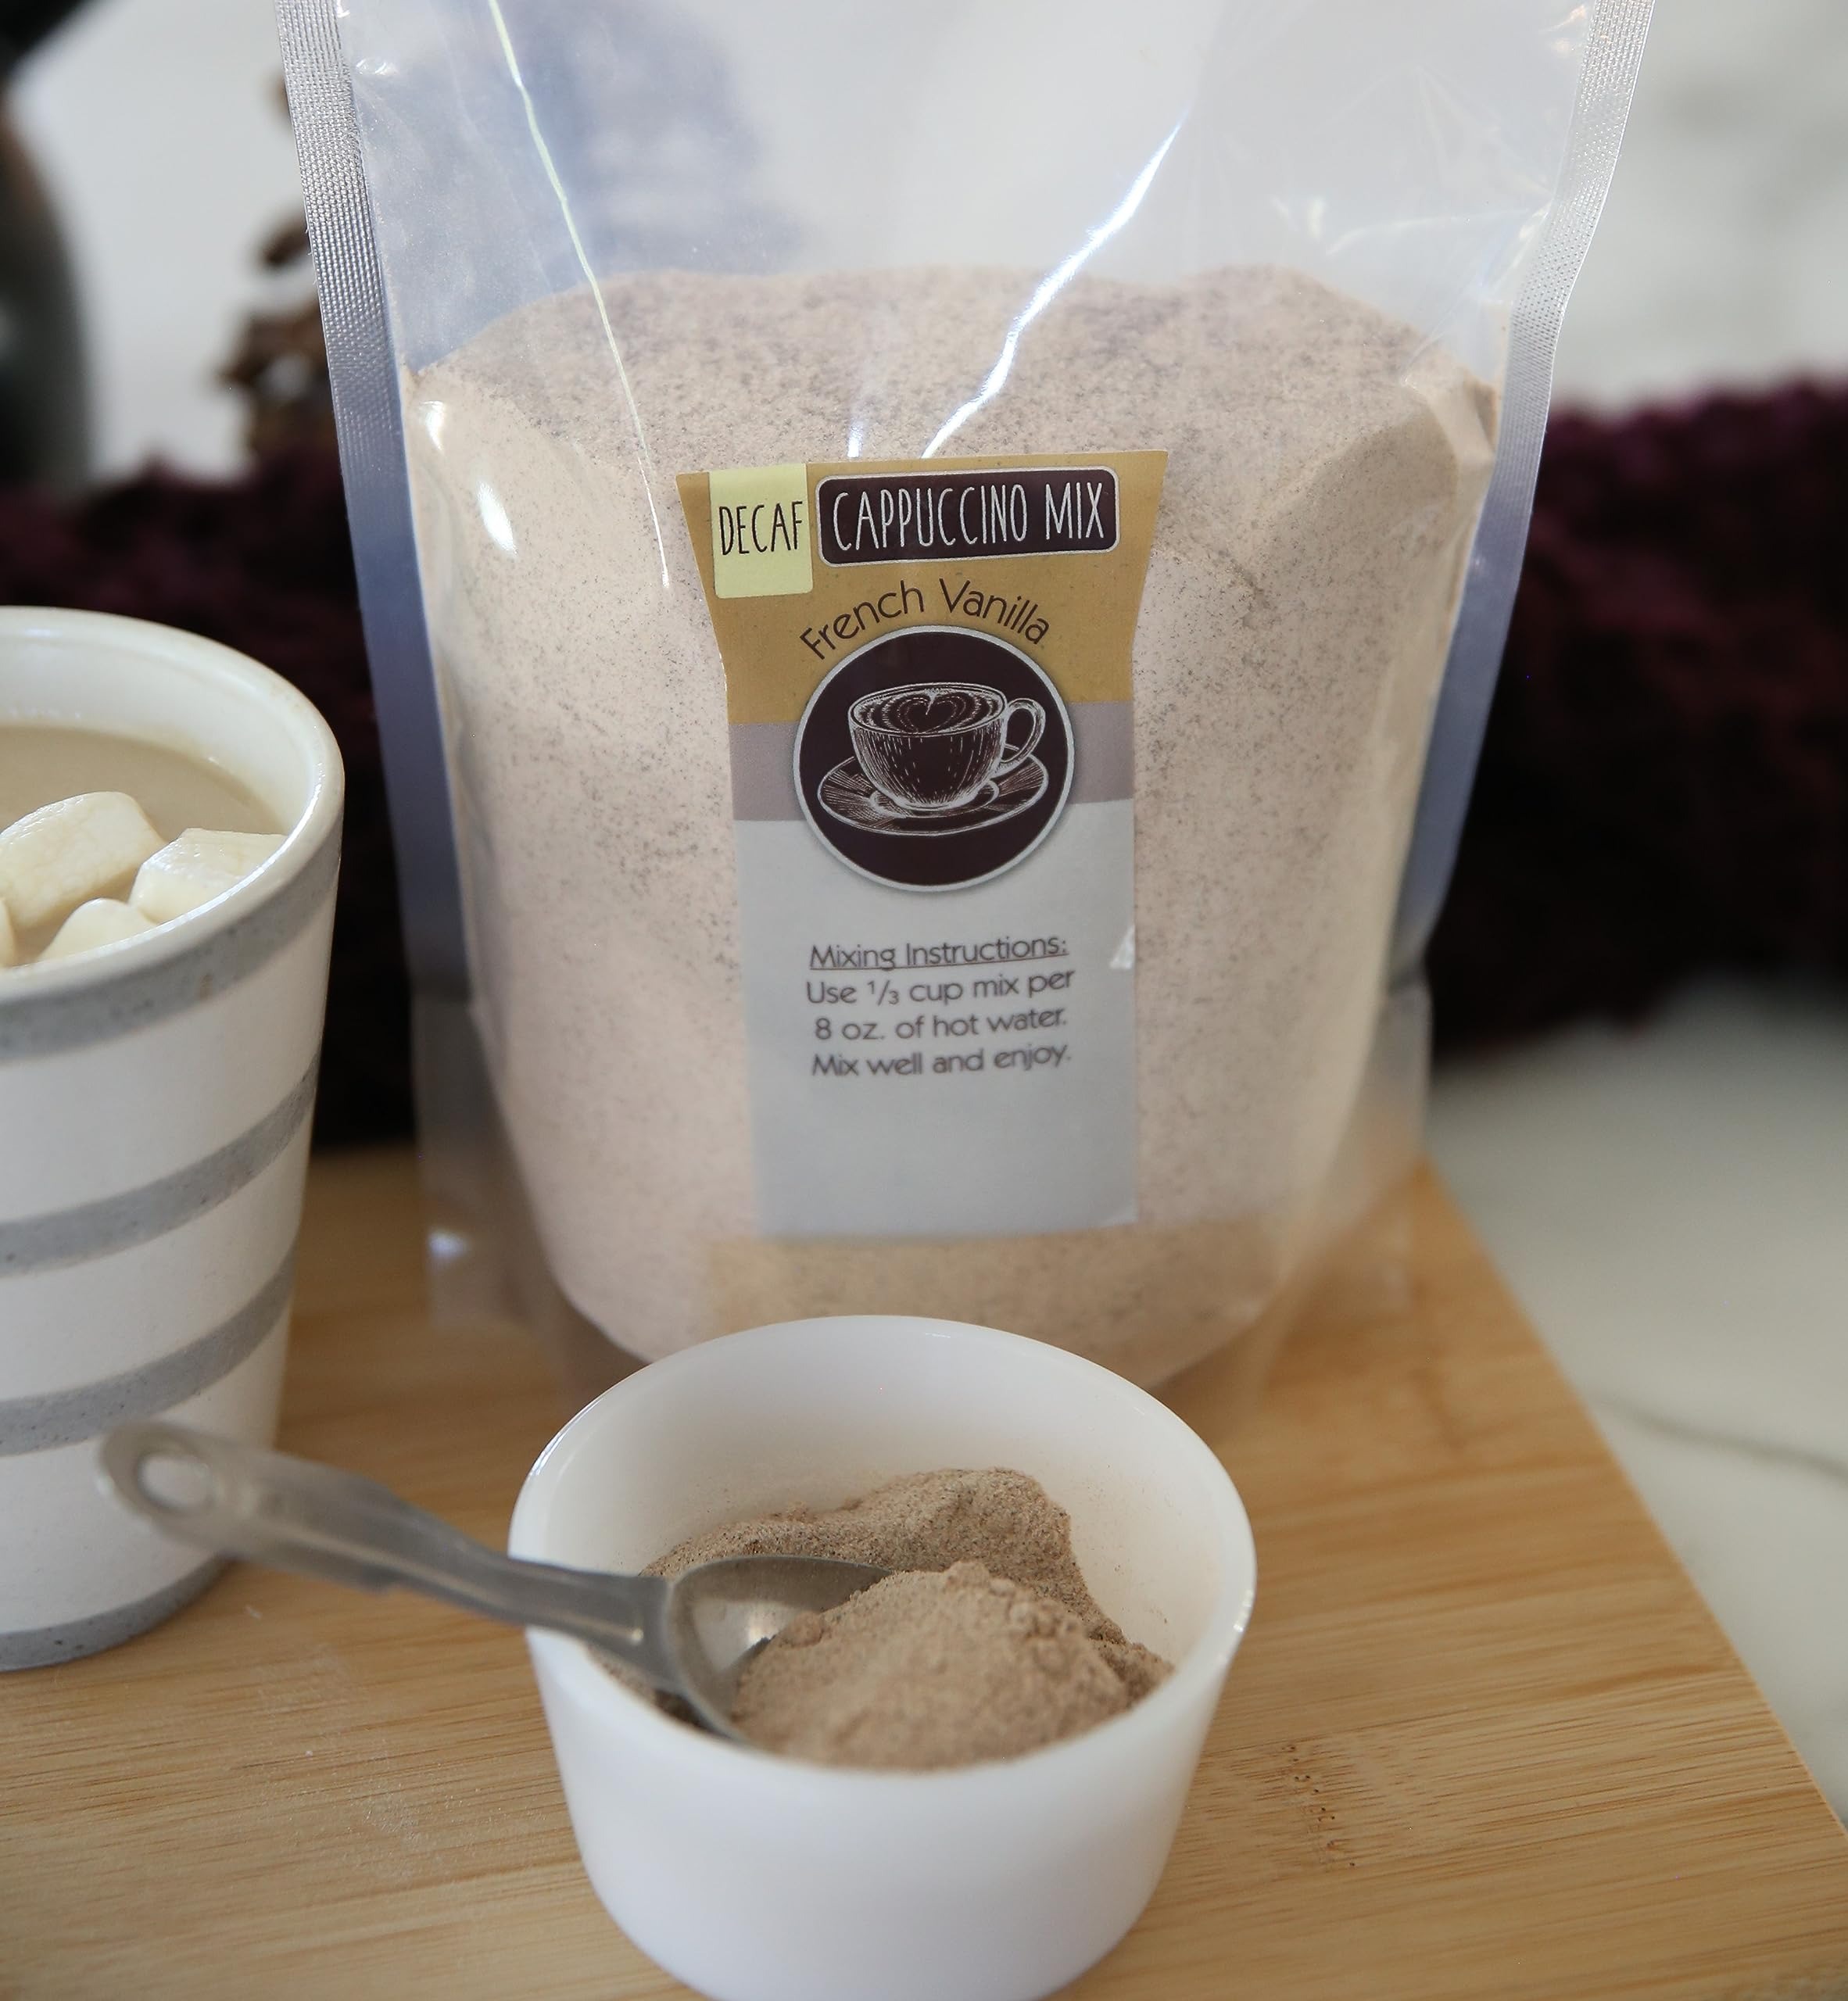
Item Name: Kauffman Orchards Decaf French Vanilla Instant Cappuccino Hot Drink Mix, 14 Ounce Bag
Bullet Point 1: Made in the USA; A Delicious, Creamy Instant Cappuccino Mix in Bulk.
Bullet Point 2: Features the Decaf Version of Our Popular French Vanilla Cappuccino Mix.
Bullet Point 3: Instant Cappuccino Mix; Create Delicious, Creamy Cappuccino in Minutes.
Bullet Point 4: Boasts a Robust Espresso Flavor Blended With a Smooth French Vanilla Undertone.
Bullet Point 5: Convenient Bulk Resealable Bag With Enough Cappuccino Mix For Many Uses.
Bullet Point 6: Perfect Decaf Hot Drink Solution for Serving at Parties, Holiday Gatherings, or at the Dorm.
Bullet Point 7: Curl Up On The Sofa With A Steamy Mug of Our French Vanilla Cappuccino!
Product Description: Now you can enjoy our popular French Vanilla Cappuccino Mix, but with no caffeine! This cappuccino is blended and balanced to perfection with a fine French Vanilla undertone. Mixing instructions are included with each package. We buy large quantities of this Cappuccino Mix and repackage it into more practical sizes for your needs, at a price that is also practical for your wallet.
Value: 14.0
Unit: Ounce

Price: 20.99